Survivor Series (2003)

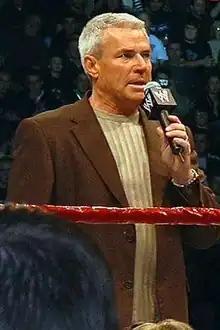
Eric Bischoff, leader of Team Bischoff

The secondary feud from Raw brand heading into the event was between the two Co-General Managers on Raw, Stone Cold Steve Austin and Eric Bischoff. Bischoff had control of the brand since July 15, 2002, but on the April 28 episode of "Raw", he was forced to share his General Manager duties with Austin. Their feud over who had the most power as General Manager continued on "Raw" throughout the summer. On the July 21 episode of "Raw", Linda McMahon put a restriction on Austin, saying that he could not physically assault the other Raw superstars unless physically provoked. On the October 20 episode of "Raw", Bischoff proposed that he and Austin should face off in a traditional 5-on-5 Survivor Series match, with both selecting teams of five and the stipulation being if Austin's team were to win, then the restriction that McMahon had put on Austin previously would be null and void; however, if Bischoff's team were to win, Austin would step down as Co-General Manager of Raw. Austin promptly accepted the challenge, with Bischoff announcing the first two members of his team as Scott Steiner and Chris Jericho. Later in the night, Booker T was announced as the first member of Austin's Survivor Series team. On the October 27 episode of "Raw", Rob Van Dam and the Dudley Boyz (Bubba Ray Dudley and D-Von Dudley) were named as members of Austin's team. For Team Bischoff, Christian and Mark Henry were announced as members as well. On the November 3 episode of "Raw", both Austin and Bischoff announced their final members to join their respective team; Shawn Michaels accepted Austin's invitation to join his team and Bischoff announced Randy Orton as the last member to join his team. On the November 10 episode of "Raw", Team Austin and Team Bischoff were scheduled four matches with Team Austin winning all four matches. In a tag team match, the Dudley Boyz defeated Steiner and Henry via disqualification, while in three singles matches, Van Dam defeated Christian, Booker defeated Jericho, and Michaels defeated Orton to get the greater advantage heading into Survivor Series.